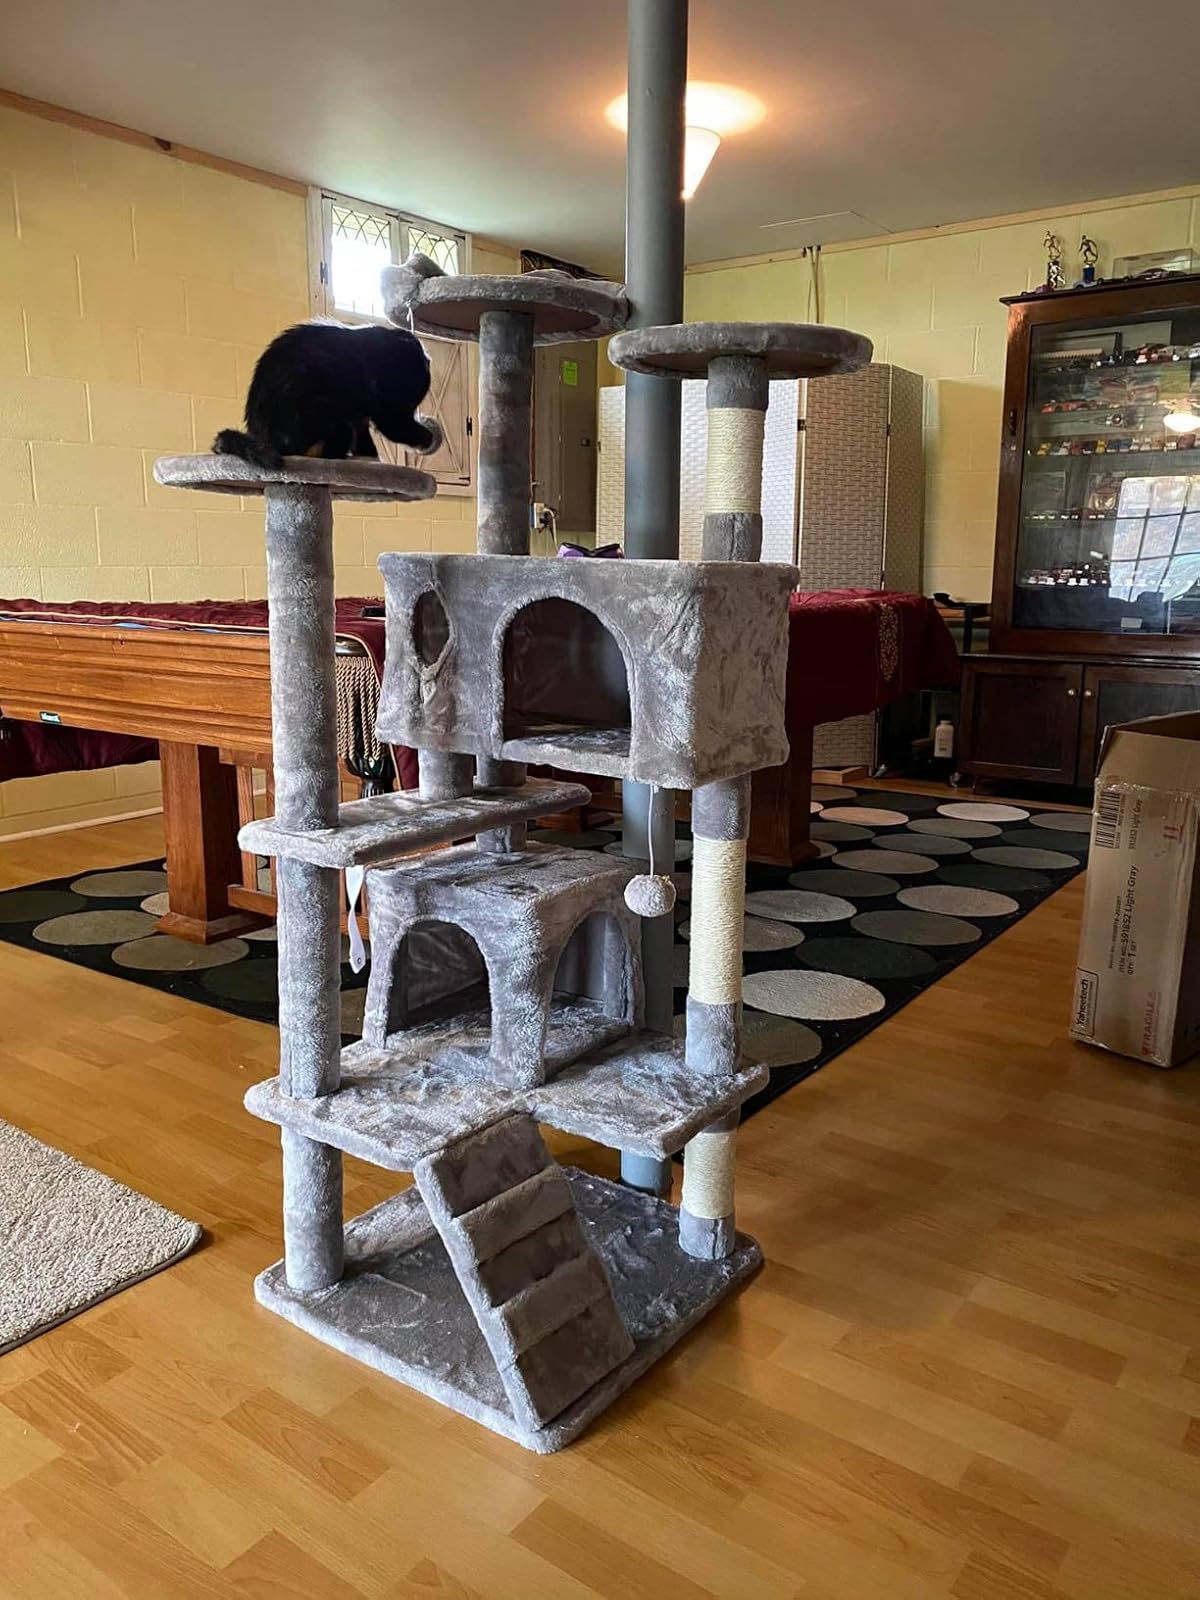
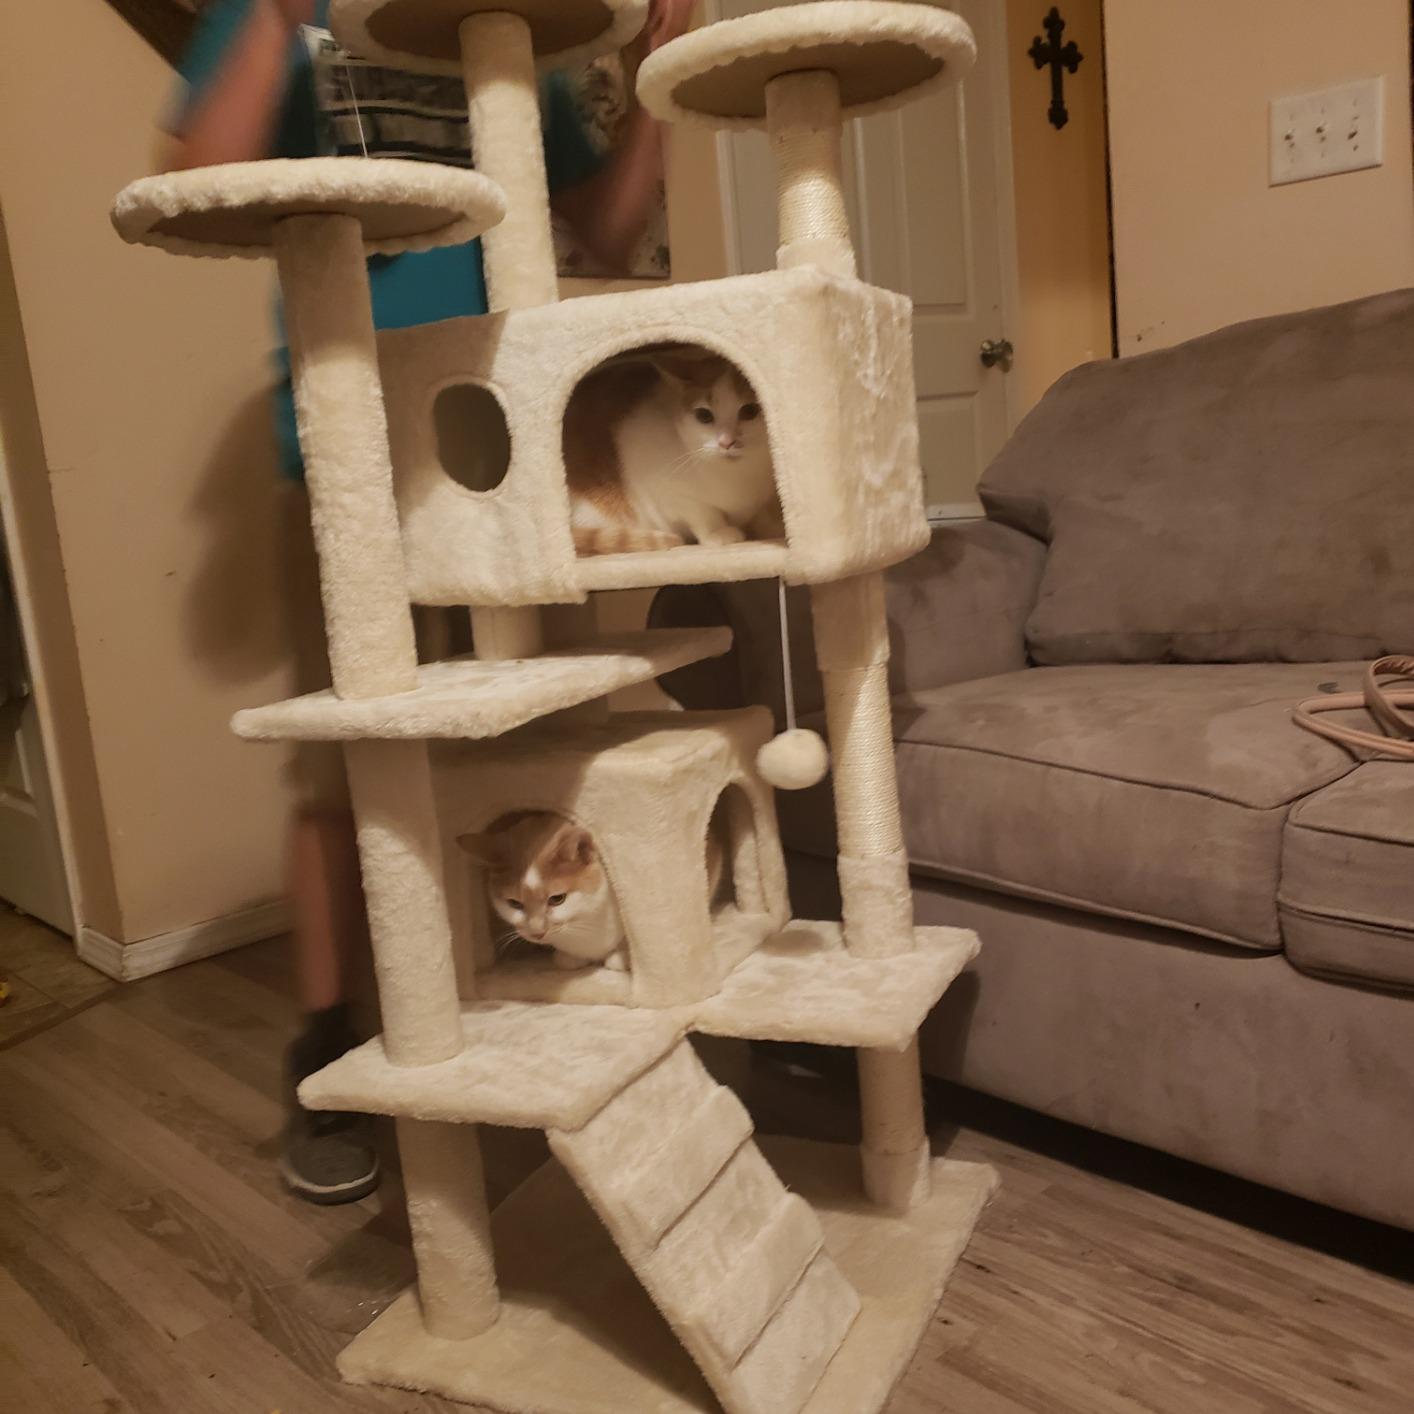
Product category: items_cat tree
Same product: no